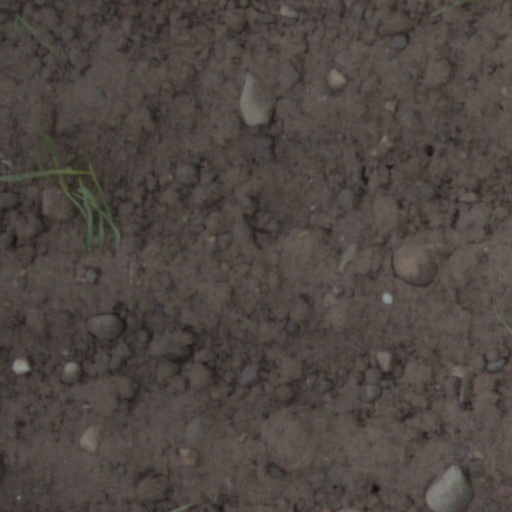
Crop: wheat